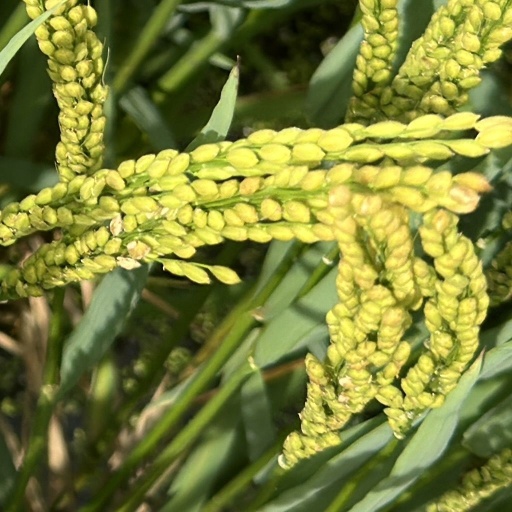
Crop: rice